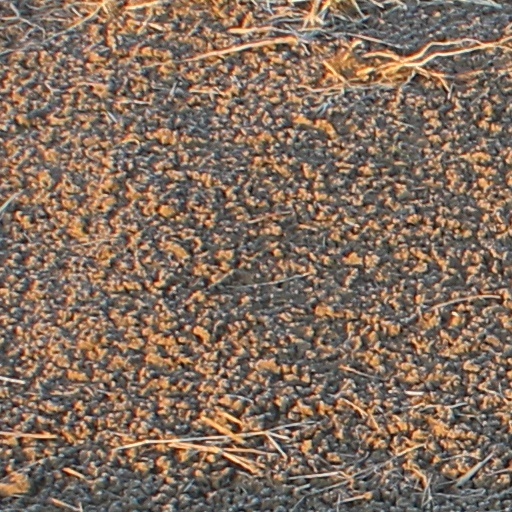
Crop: wheat